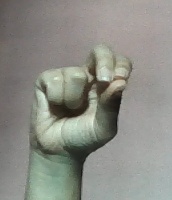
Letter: gaaf